Iquique

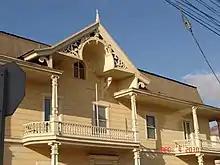
The Astoreca Palace in Iquique, reflecting the influence of Spanish colonial architecture.

Iquique is a port city and commune in northern Chile, capital of both the Iquique Province and Tarapacá Region. It lies on the Pacific coast, west of the Pampa del Tamarugal, which is part of the Atacama Desert. It has a population of 191,468 according to the 2017 census. It is also the main commune of Greater Iquique. The city developed during the heyday of the saltpetre mining in the Atacama Desert in the 19th century. Once a Peruvian city with a large Chilean population, it was conquered by Chile in the War of the Pacific (1879–1883). Today it is one of only two free ports of Chile, the other one being Punta Arenas, in the country's far south.